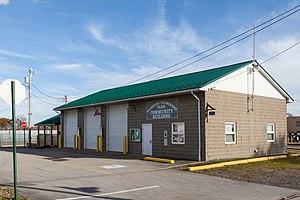
Elderton est un borough situé dans le comté d'Armstrong, en Pennsylvanie, aux États-Unis. En 2010, il comptait une population de 356 habitants.